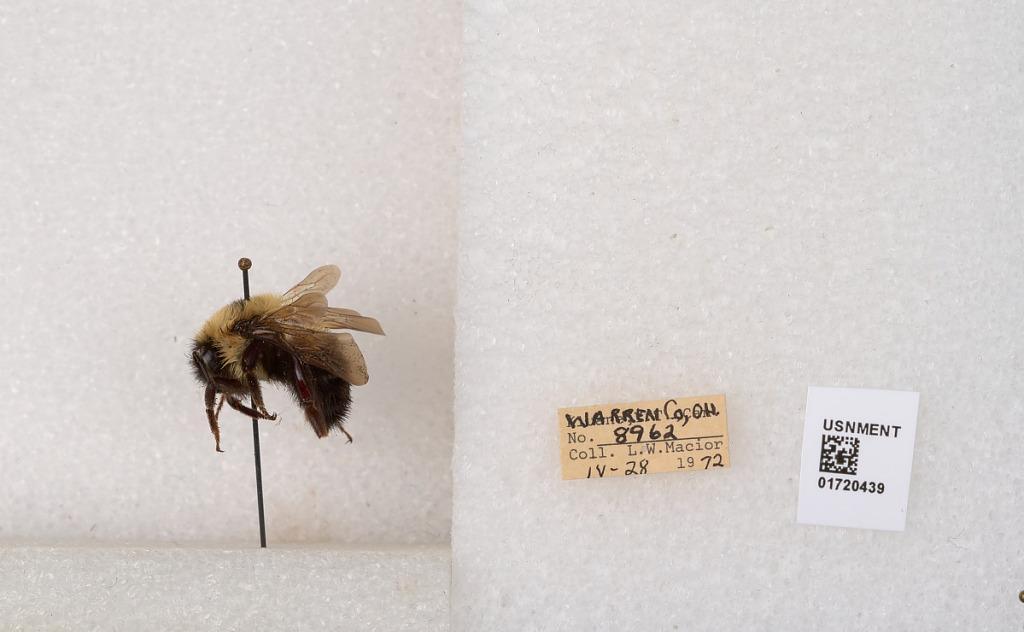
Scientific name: Bombus bimaculatus Cresson
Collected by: L. Macior
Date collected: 1972-4-28
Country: United States
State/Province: Ohio
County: Warren
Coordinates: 39.4276, -84.1668